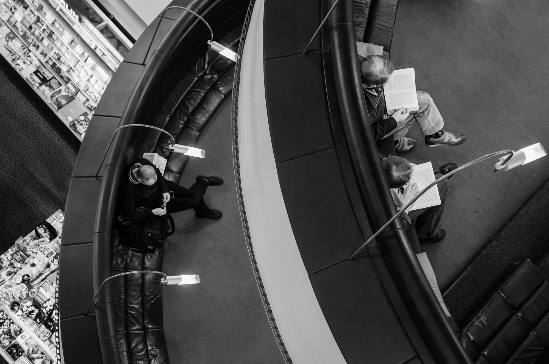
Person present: Yes